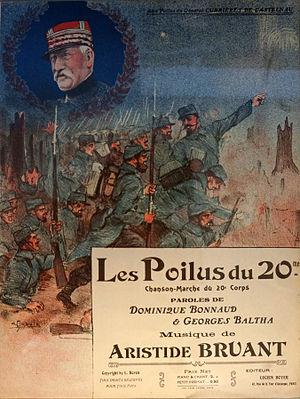
Lors de l'exposition temporaire été 1914 Nancy et la Lorraine dans la guerre au Musée Lorrain.
Le 20ᵉ corps d'armée est un corps de l'armée française.
Édouard de Castelnau, né le 24 décembre 1851 à Saint-Affrique et mort le 19 mars 1944 à Montastruc-la-Conseillère, est un général d'armée français, commandant de groupe d'armées et chef d'État-Major des armées durant la Première Guerre mondiale. Élu député en 1919, président de la Commission de l'armée pendant la législature, il prend ensuite la tête d'un mouvement politique confessionnel, la Fédération nationale catholique. Pendant la Seconde Guerre mondiale, opposé au maréchal Pétain et au régime de Vichy, il soutient la Résistance. Longtemps controversé en raison d'un catholicisme jugé outrancier par ses adversaires, les historiens modèrent très sensiblement ce portrait en soulignant sa très grande loyauté aux institutions républicaines, contestant notamment qu'il ait pu être réactionnaire.